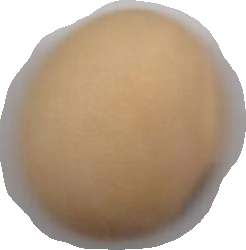
Variety: Anjasmoro